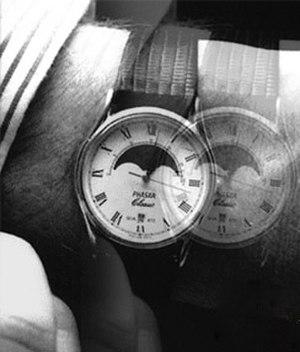
La diplopie est la perception simultanée de deux images d'un objet unique. La vision double peut se déplacer horizontalement, verticalement ou en diagonale. La diplopie peut négativement influencer l'équilibre, les mouvements et les capacités de lire chez un individu.